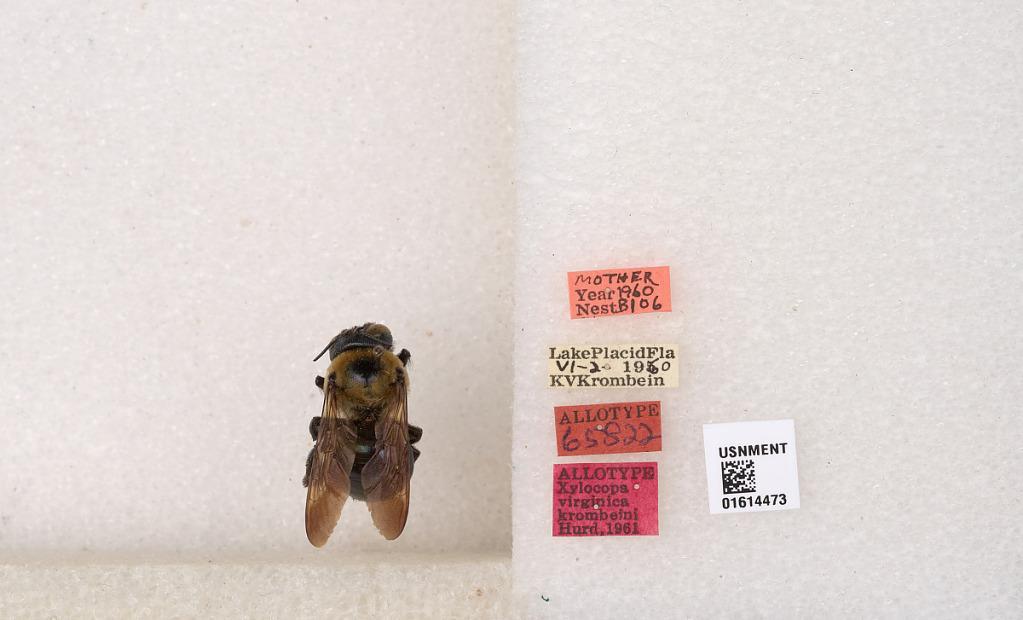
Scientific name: Xylocopa (Xylocopoides) virginica krombeini Hurd
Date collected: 1960-6-2
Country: United States
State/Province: Florida
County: Highlands
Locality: Lake Placid
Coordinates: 27.2931, -81.3628